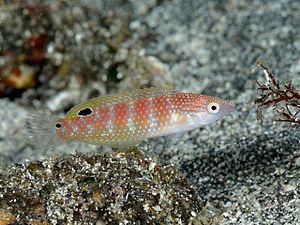
Suezichthys est un genre de poissons de la famille des Labridae.